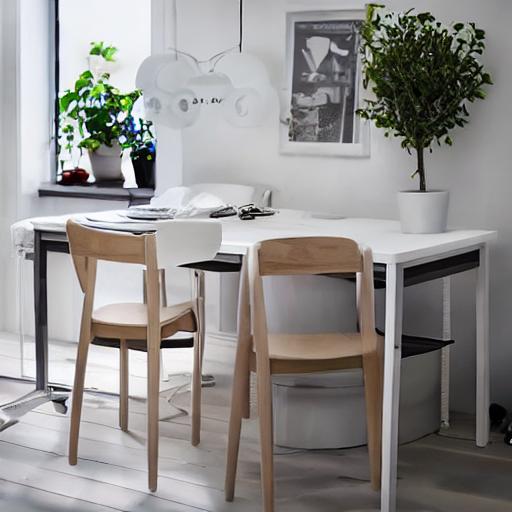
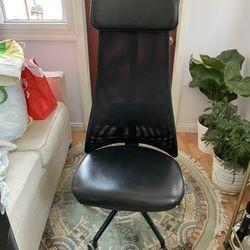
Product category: items_chair
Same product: no